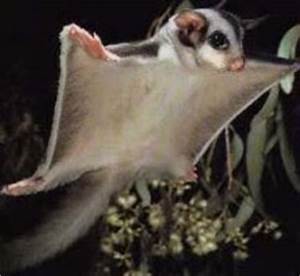
Label: scoiattolo